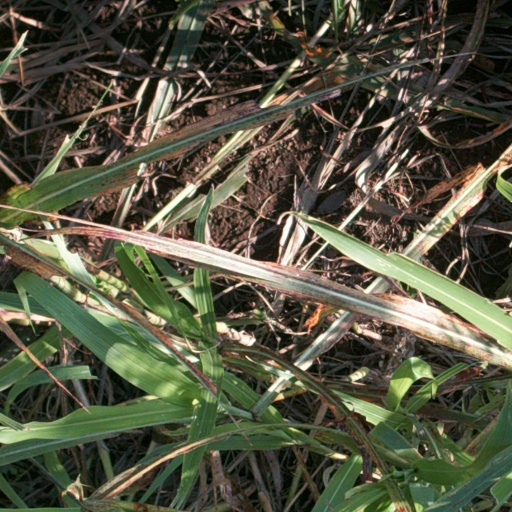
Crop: sorghum